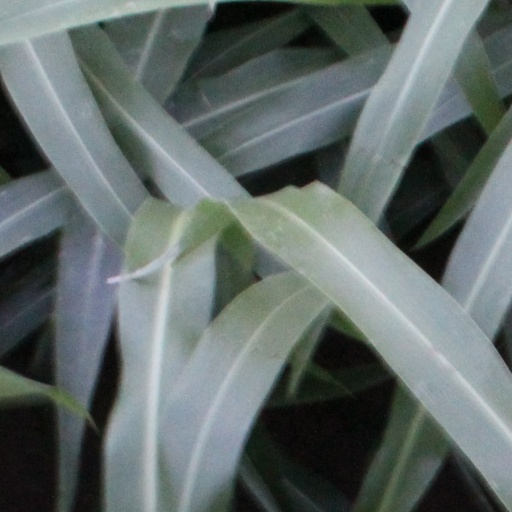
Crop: sorghum